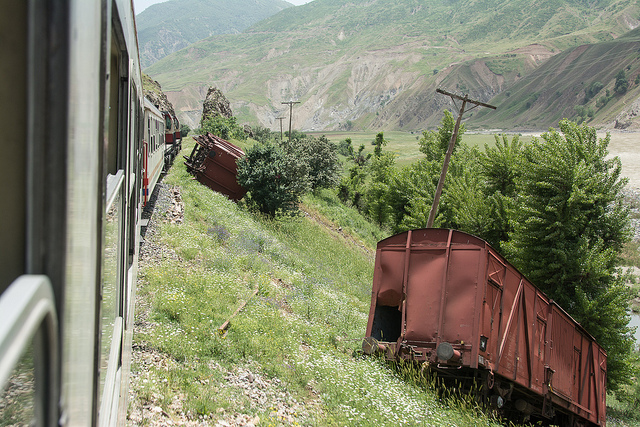
A train moving on the track next to carts that have fallen off.

Train box cars have derailed in an mountainous area.

A couple of derailed train carts near a train.

A couple of train cars sitting on the side of a grass covered field.

Two old train cars laying against trees near a passing train.